Marina Sirtis

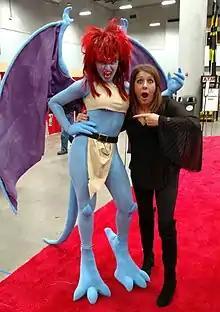
Sirtis with a Demona cosplayer at Wizard World Des Moines 2017

In 2014, she co-starred in the SyFy channel horror film "Finders Keepers". The following year, she appeared in the British film "A Dark Reflection", and in 2016, Sirtis starred in the Hallmark Channel film "My Summer Prince". In 2019, Sirtis made her London West End stage debut in "Dark Sublime", playing the character of Marianne, a freelance actor and now-forgotten icon of a British sci-fi TV show, whose encounter with a fan changes both of their lives.